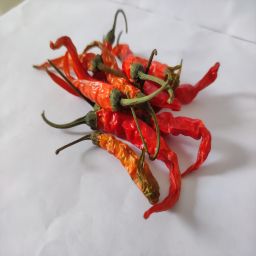
Crop: Chile Pepper
Quality: Dried